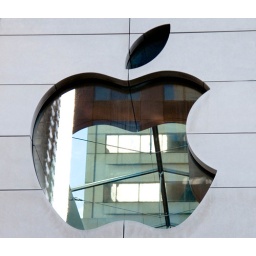
Second floor window from the Apple Store on Michigan Avenue in Chicago, Illinois.